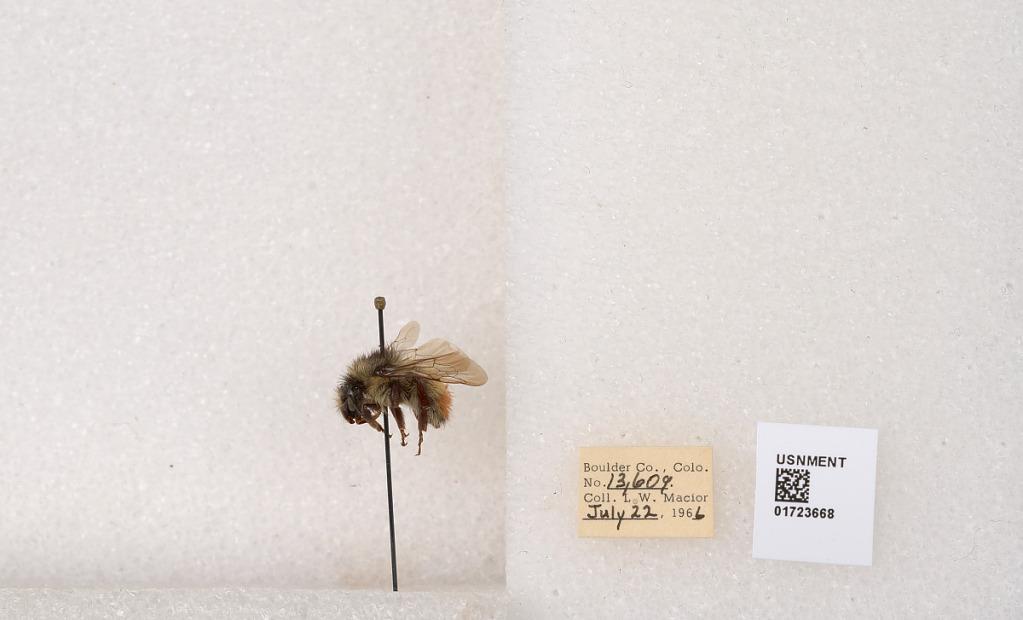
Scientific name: Bombus flavifrons Cresson
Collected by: L. Macior
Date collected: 1966-7-22
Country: United States
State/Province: Colorado
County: Boulder
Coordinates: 40.0925, -105.358